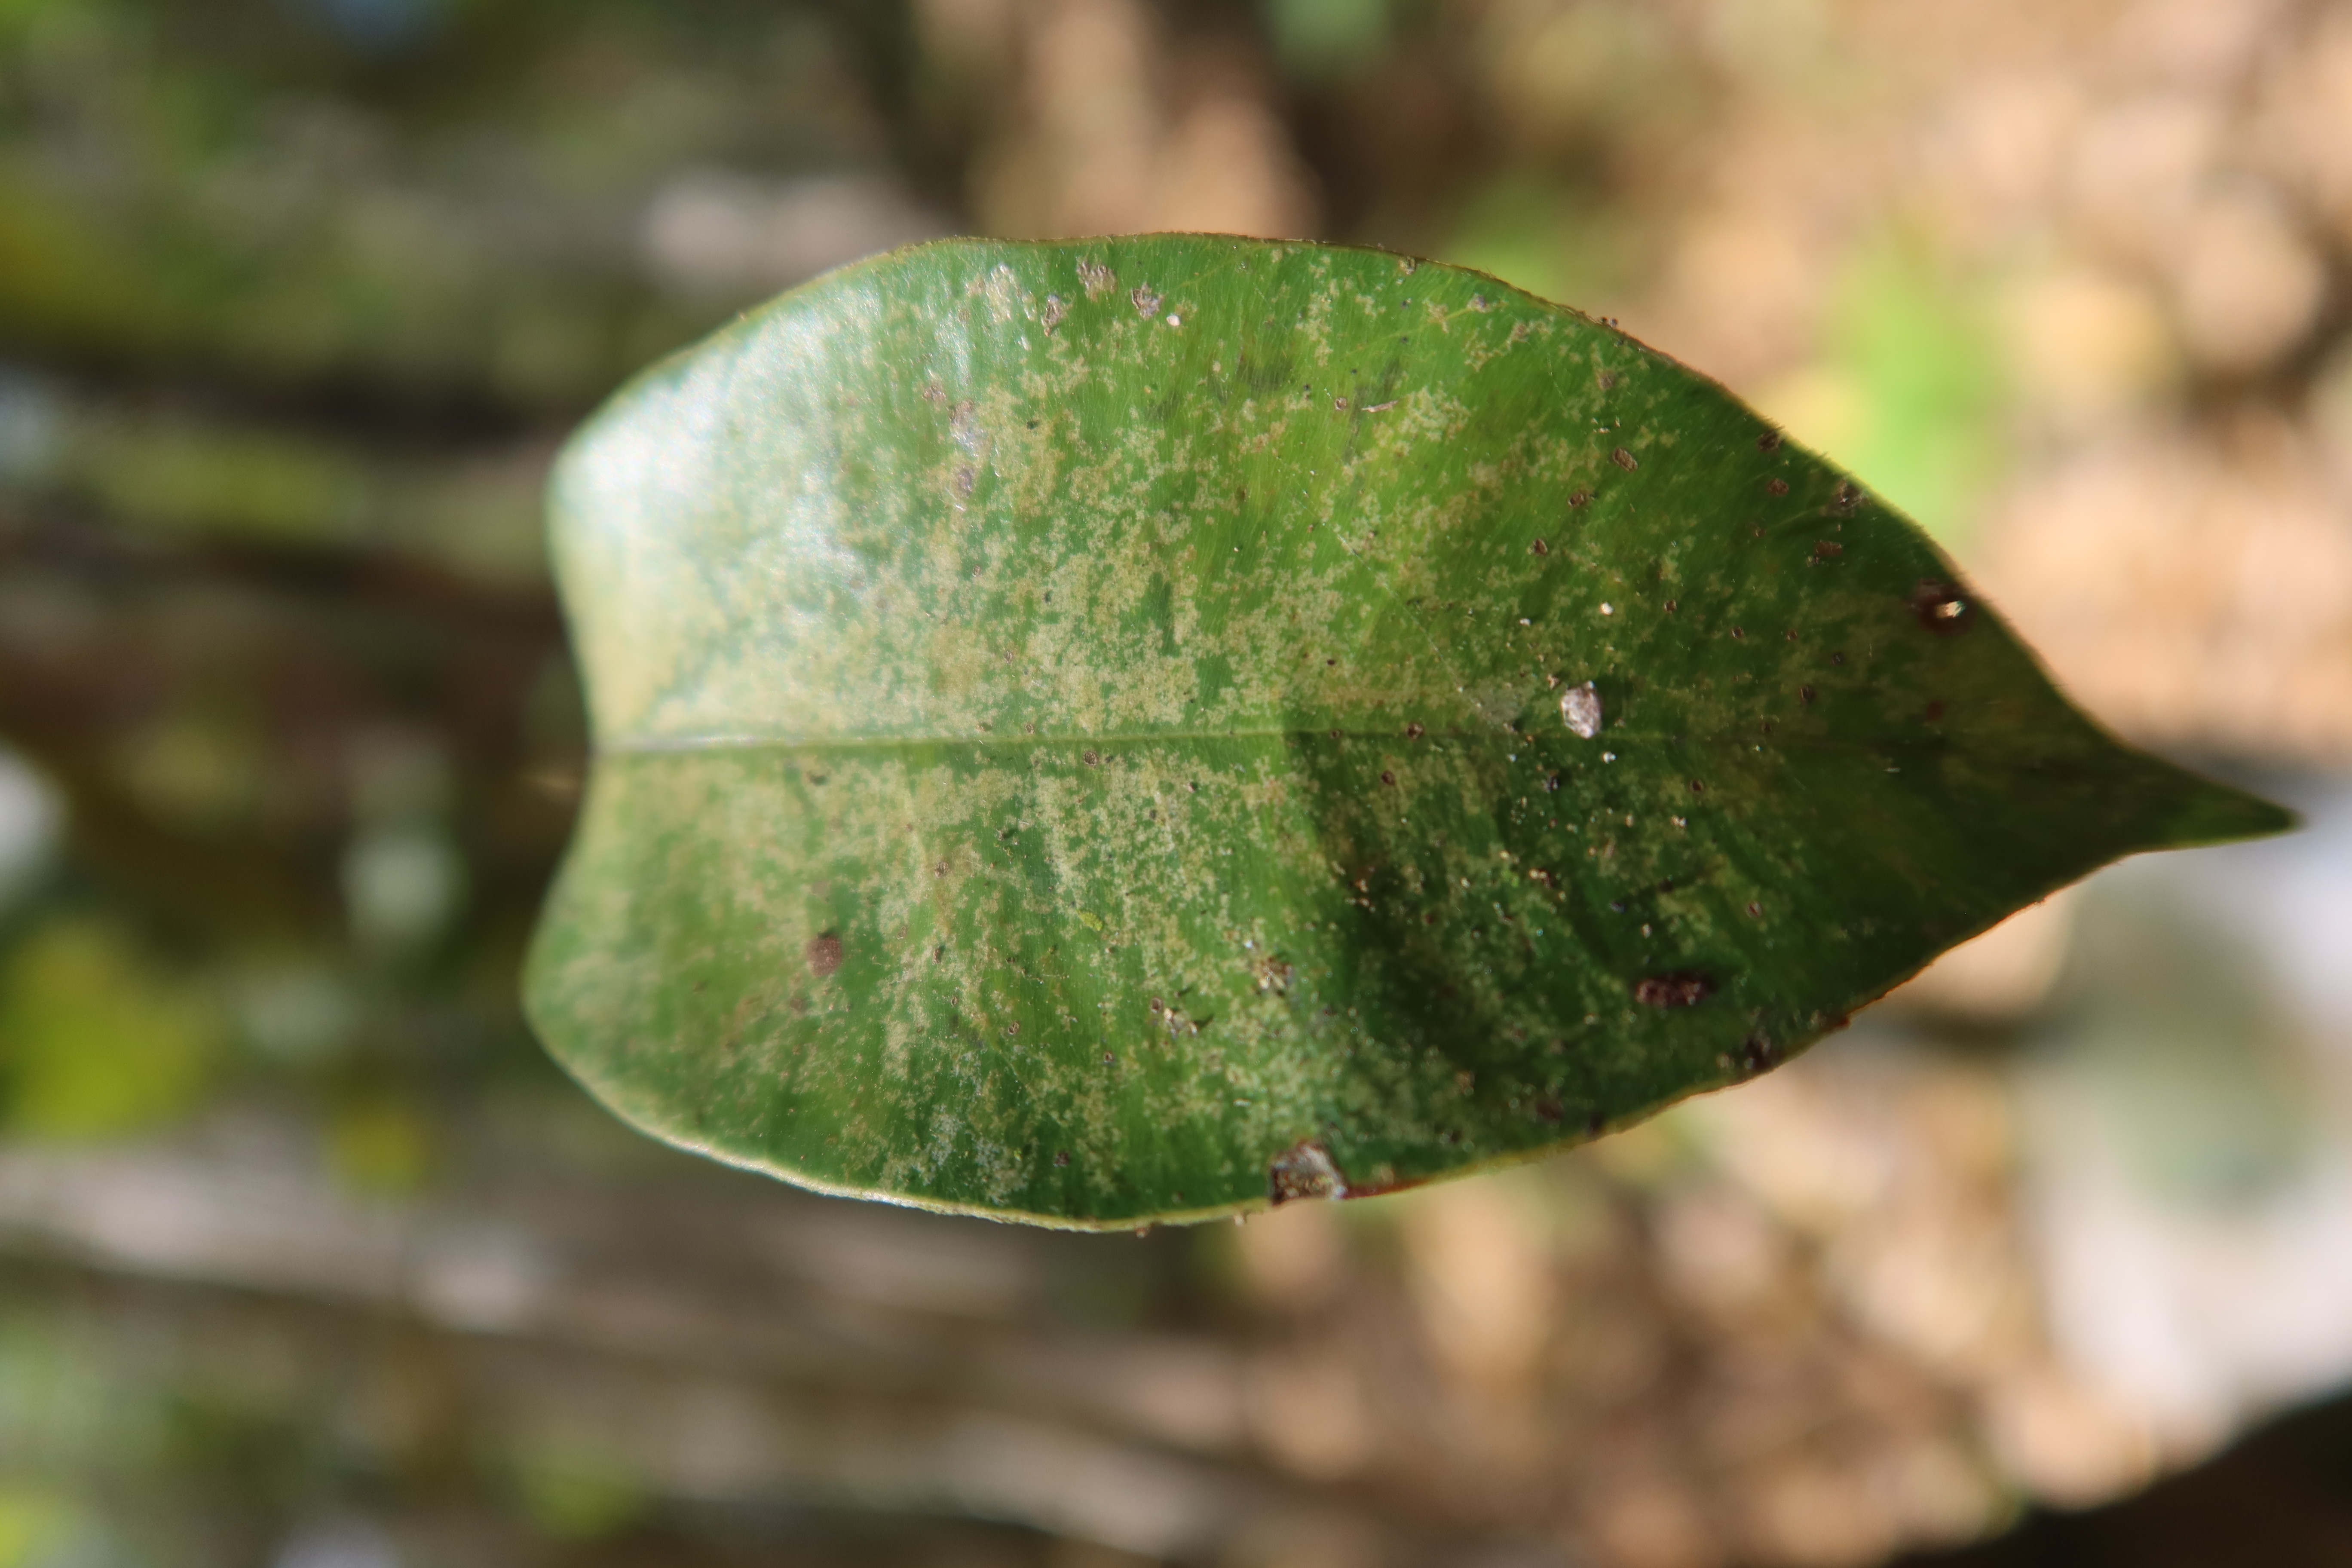
Label: Downy mildew